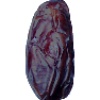
Label: Dates 1